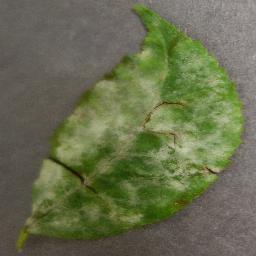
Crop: cherry
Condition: (including_sour)_powdery_mildew